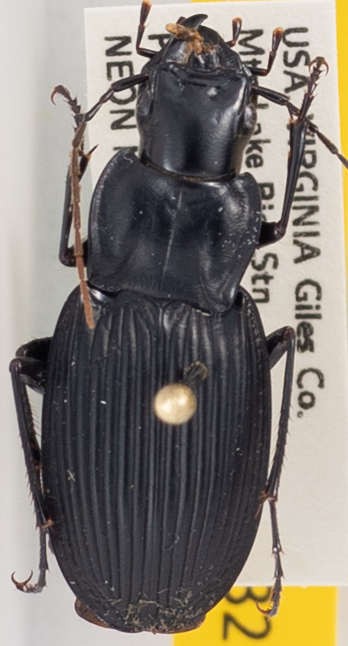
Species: Dicaelus teter
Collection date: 2020-07-14
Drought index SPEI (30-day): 0.648
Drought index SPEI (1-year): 1.28
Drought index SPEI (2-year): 2.09